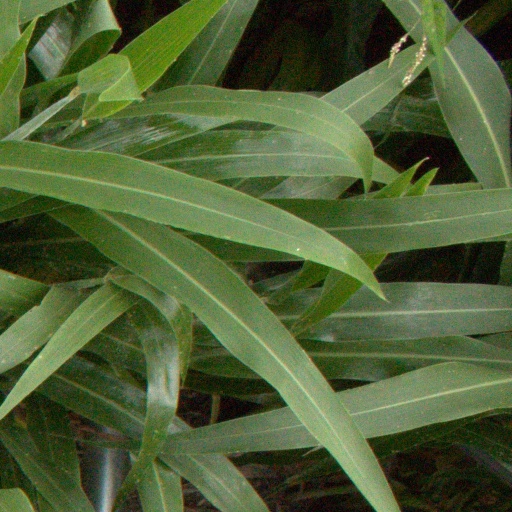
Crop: sorghum